The Spoils of War (symposium)

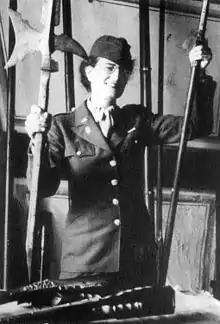
Captain Edith Standen at the Wiesbaden Collecting Point, 1946.

The conference proceedings were published in a comprehensive volume edited by Elizabeth Simpson (Harry N. Abrams, 1997). The book includes 17 treaties, conventions, and other official documents relating to the protection and return of cultural property. These begin with the "Lieber Code" of 1863 and the "Hague Convention of 1907," and continue with the treaties following World War I, the "Hague Convention and Protocol of 1954" for the protection of cultural property in the event of armed conflict, the "1970 UNESCO Convention" on the prevention of illicit import, export, and transfer of ownership of cultural property, and the UNIDROIT Convention on Stolen or Illegally Exported Cultural Objects of 1995.